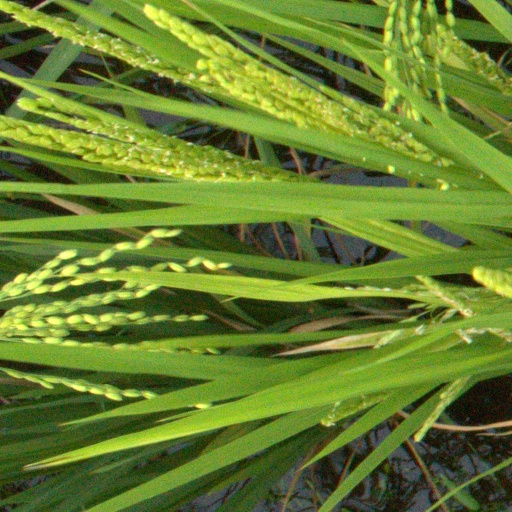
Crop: rice